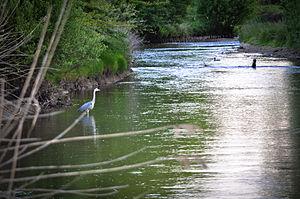
Bord de l'Orge
L’Orge est une rivière de France, longue de 50,1 km, affluent de la rive gauche de la Seine, dont le cours traverse les départements des Yvelines et de l’Essonne.